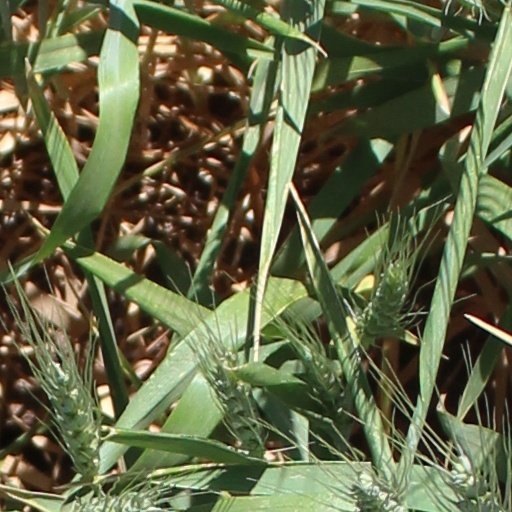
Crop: wheat